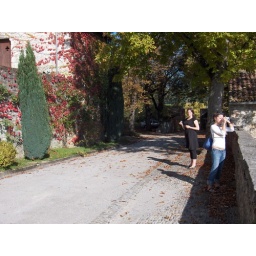
The red vine thing you see on the wall of the Chateau is all over France.